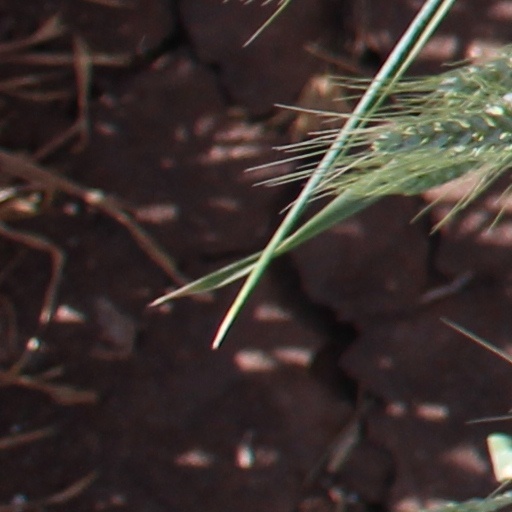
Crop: wheat